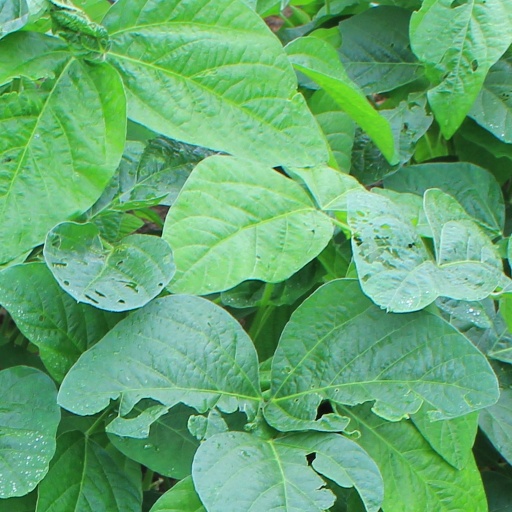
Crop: soybean